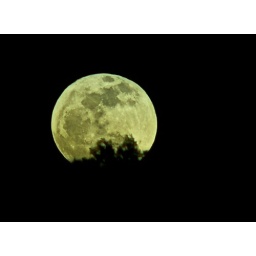
Big, bright, orange moon coming up above the tree line. As seen from my front porch.